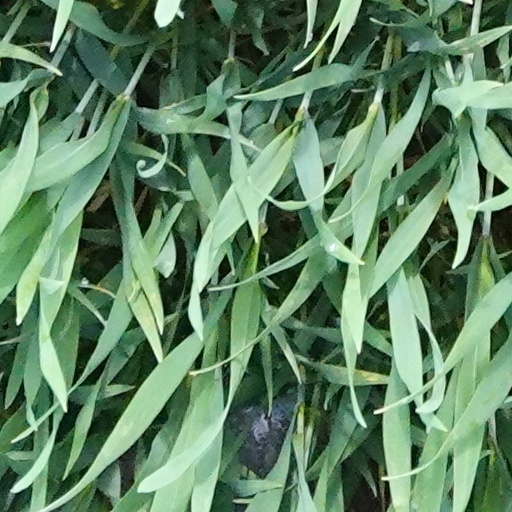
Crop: wheat